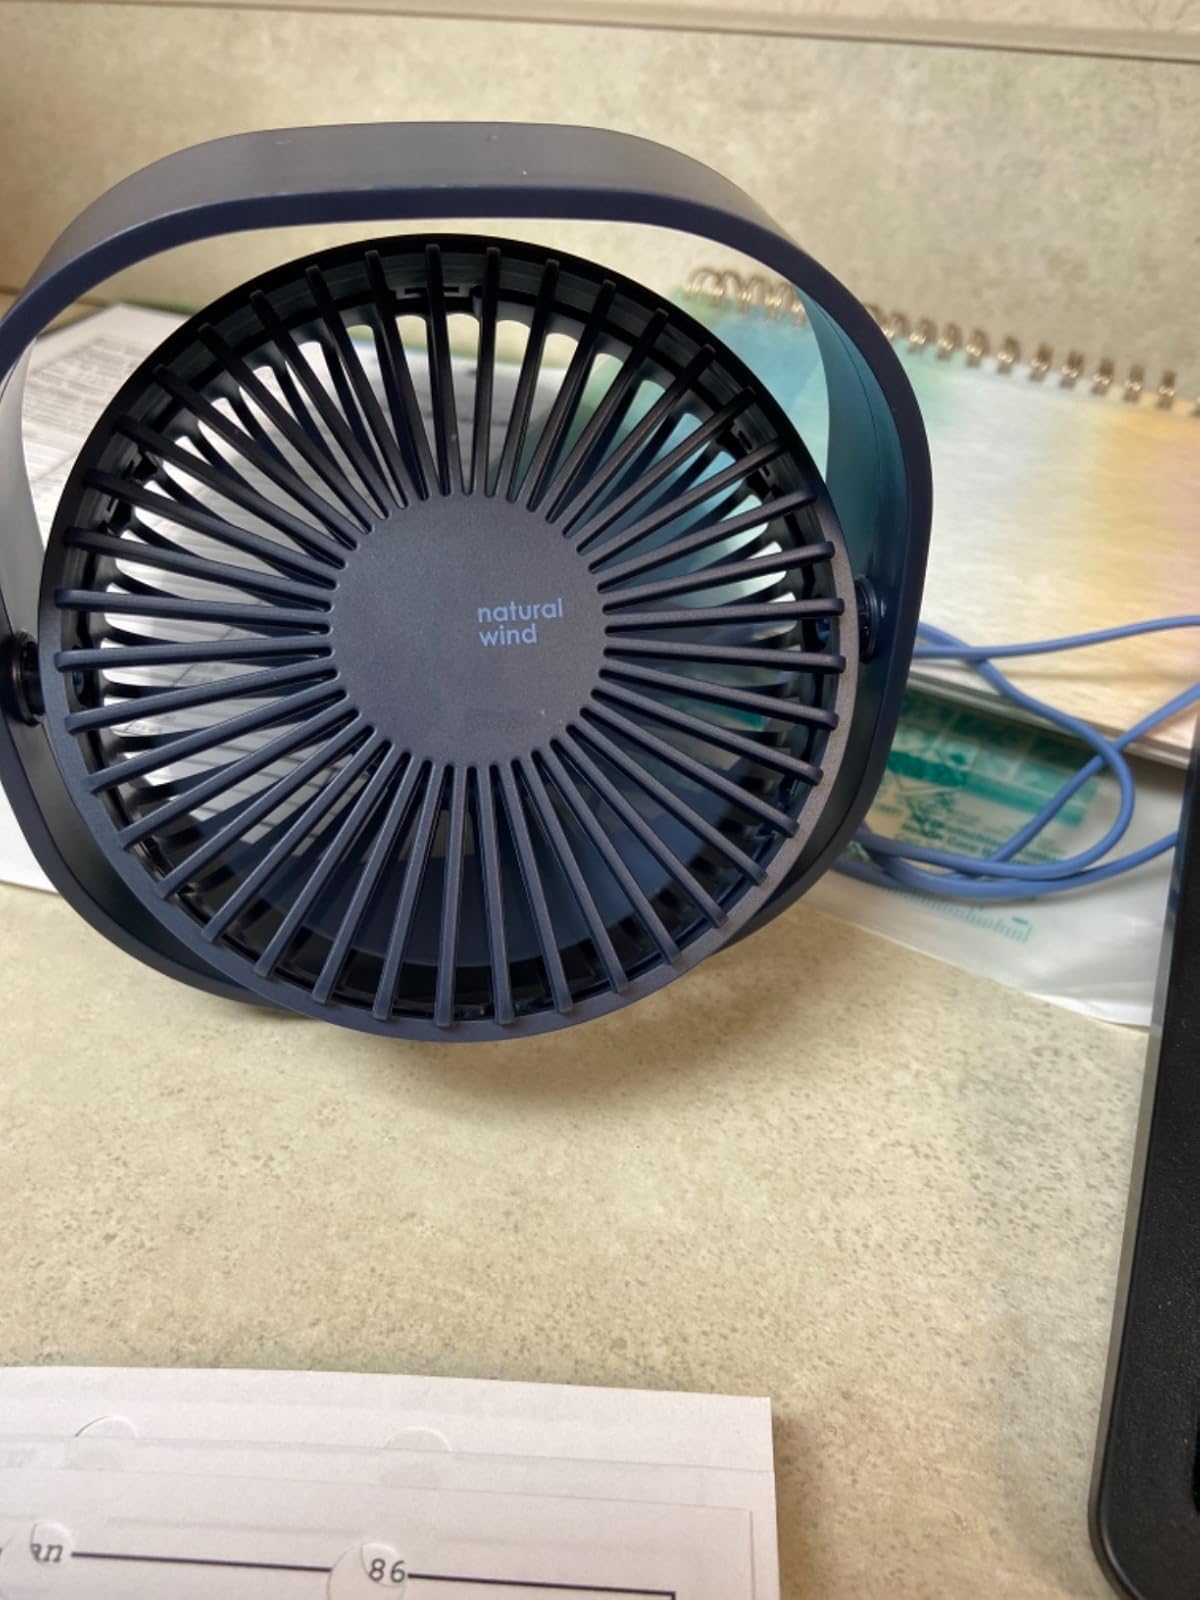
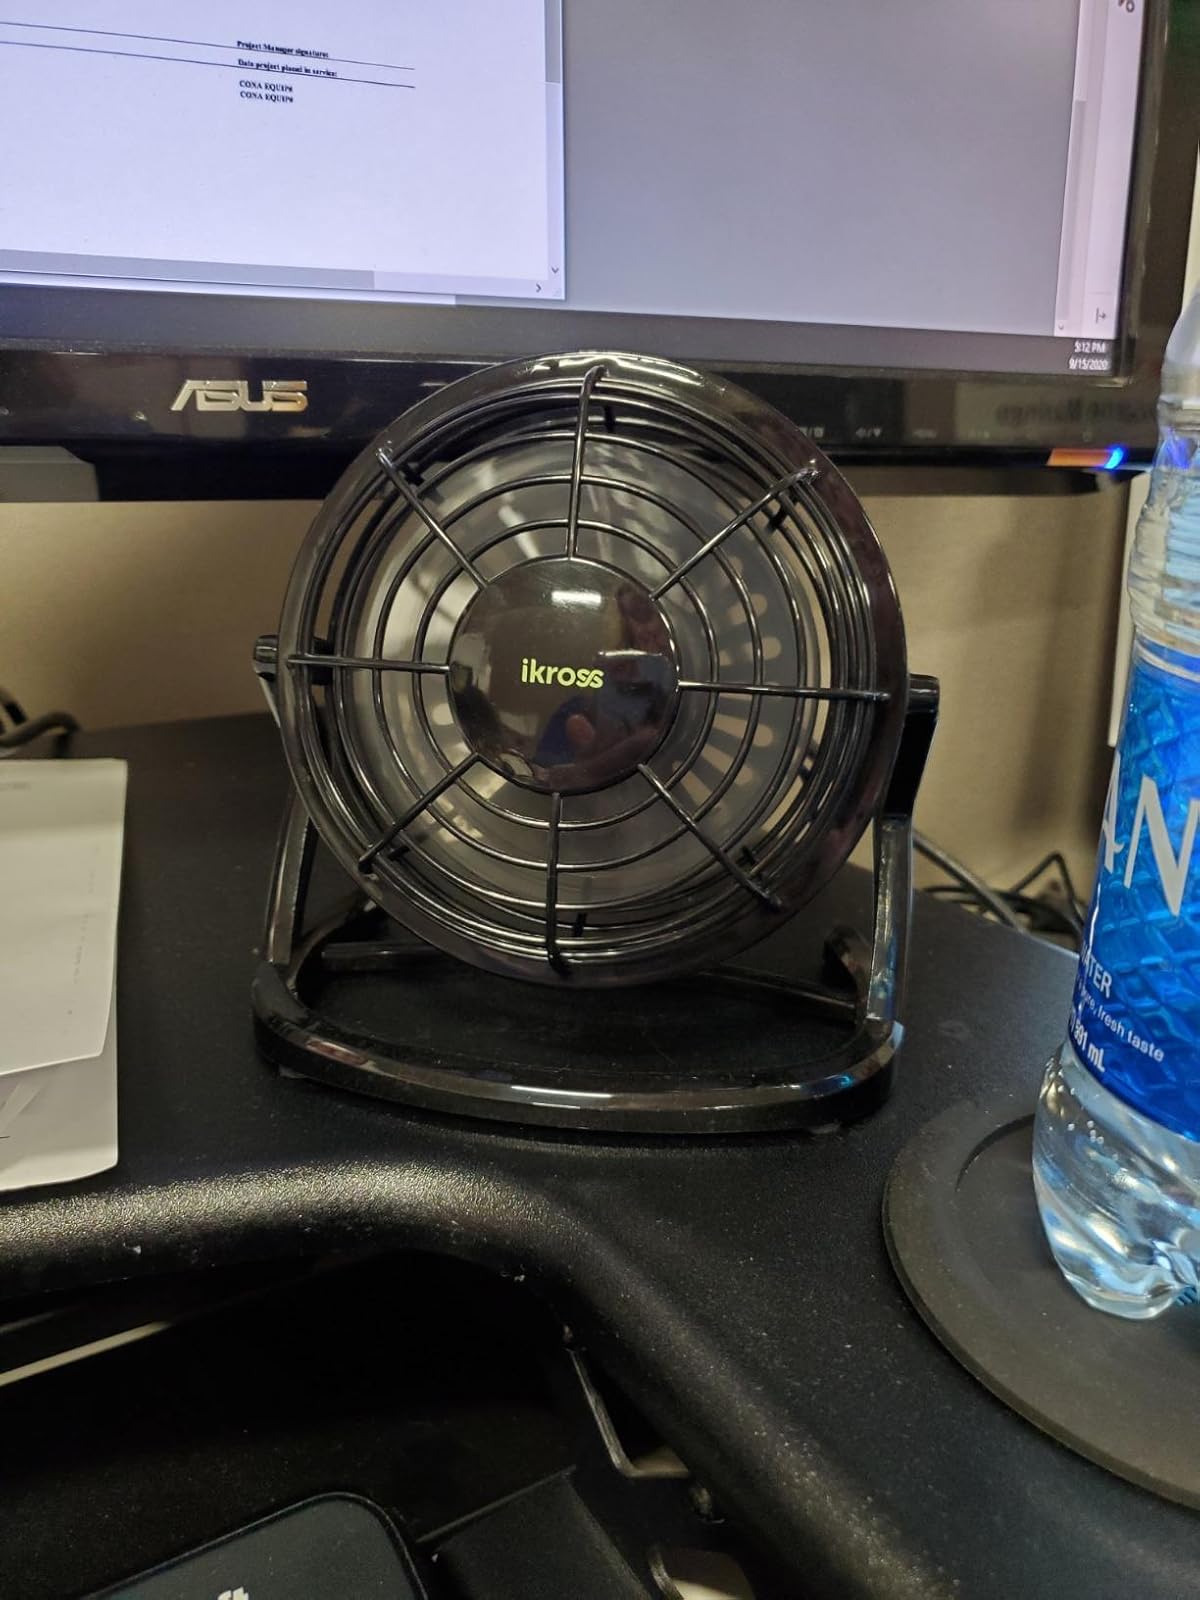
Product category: fan
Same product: no